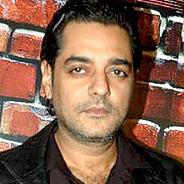
Age: 41